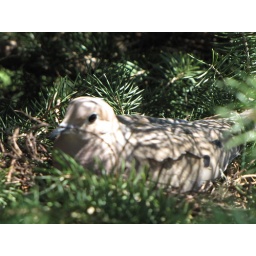
Haha this bird in my tree outside that wakes me up early every morning.